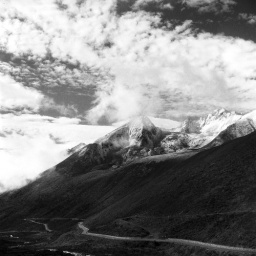
Sonw on the top of mountain and clouds merged together.Zheduo Mountain.Photo by Seagull 4B-1, Luchy B&amp;amp;W 100.October,1999